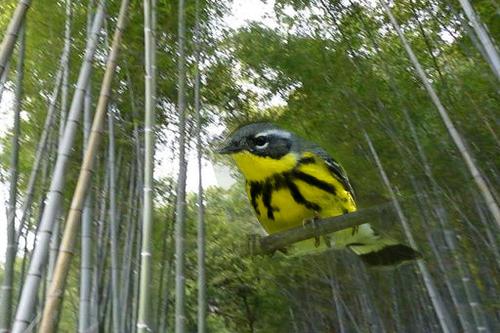
Bird species: Magnolia_Warbler
Bird type: landbird
Background: land